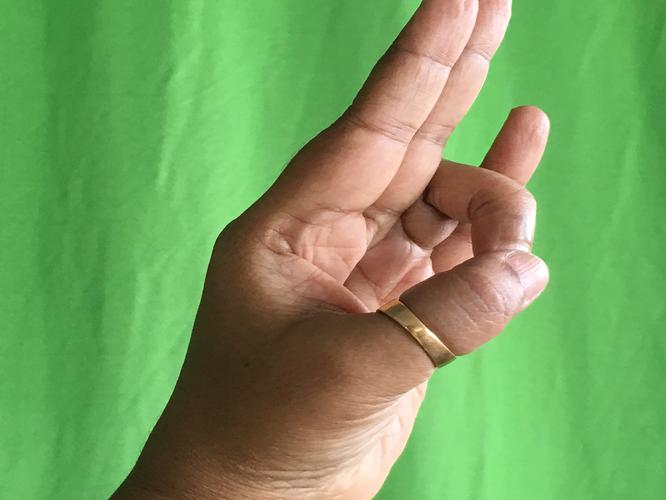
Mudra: Mayura
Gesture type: single_hand